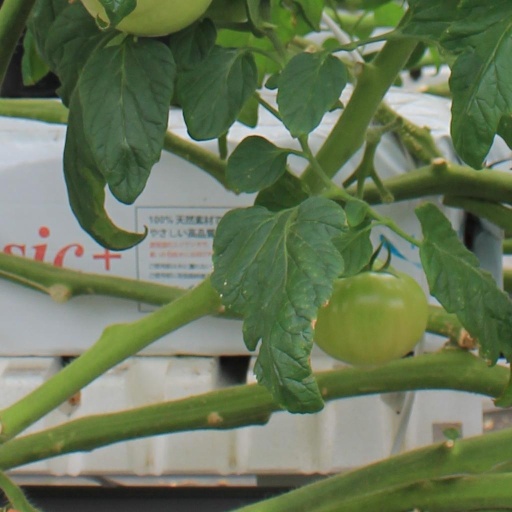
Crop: tomato